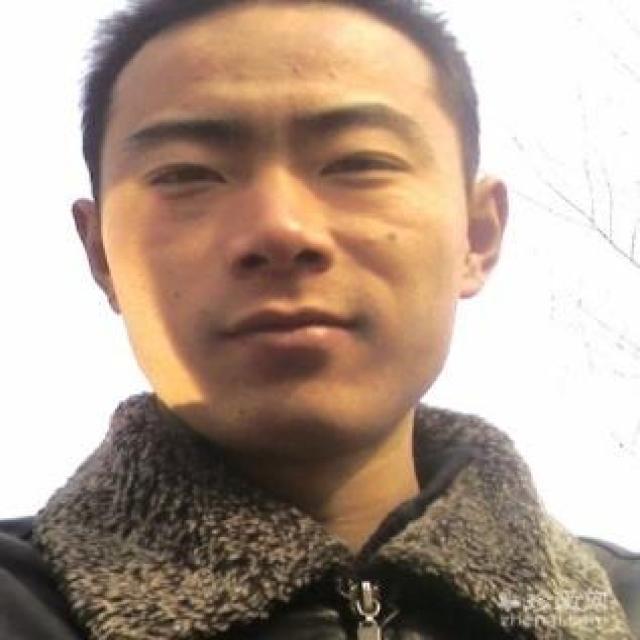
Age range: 21-44